List of beaches in Chicago

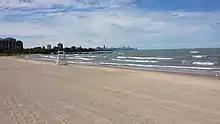
Rainbow Park Beach Chicago

Rainbow Beach is officially located at 3111 E. 77th St., is a beach in the Chicago Park District's Rainbow Beach & Park that stretches from 75th Street to 78th Street on the Lake Michigan shoreline. Rainbow Beach was named such in 1918.